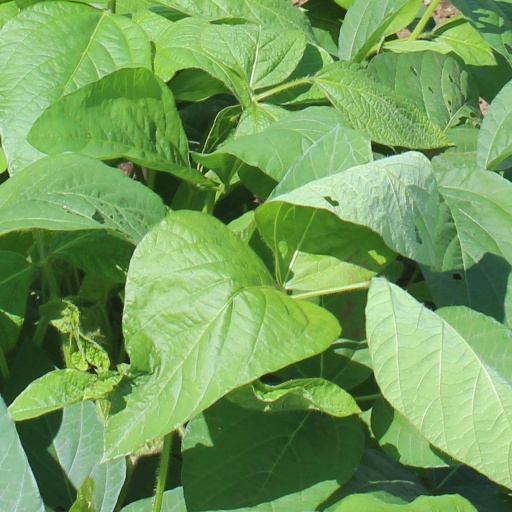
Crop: soybean